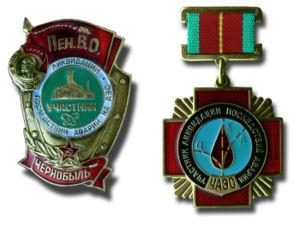
Liquidateur est le nom donné en ex-URSS au personnel civil et militaire intervenu immédiatement sur les lieux de la catastrophe nucléaire de Tchernobyl le 26 avril 1986 au matin, mais aussi aux équipes impliquées dans la consolidation et l'assainissement du site à plus long terme, jusque dans les années 1990. Le bilan les concernant doit être distingué du bilan civil de la catastrophe.